Quinton Hosley

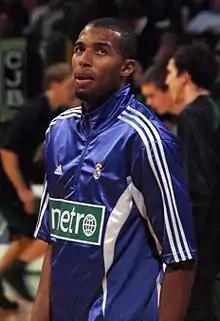
Hosley warming-up with Real Madrid

Quinton Robert Hosley (born March 25, 1984) is an American-born naturalized Georgian professional basketball player for Stelmet Zielona Góra of the Polish Basketball League. He is a 2.01 m (6 ft 7 in) tall swingman. He is the son of streetball and Rucker Park legend Ron Mathias.